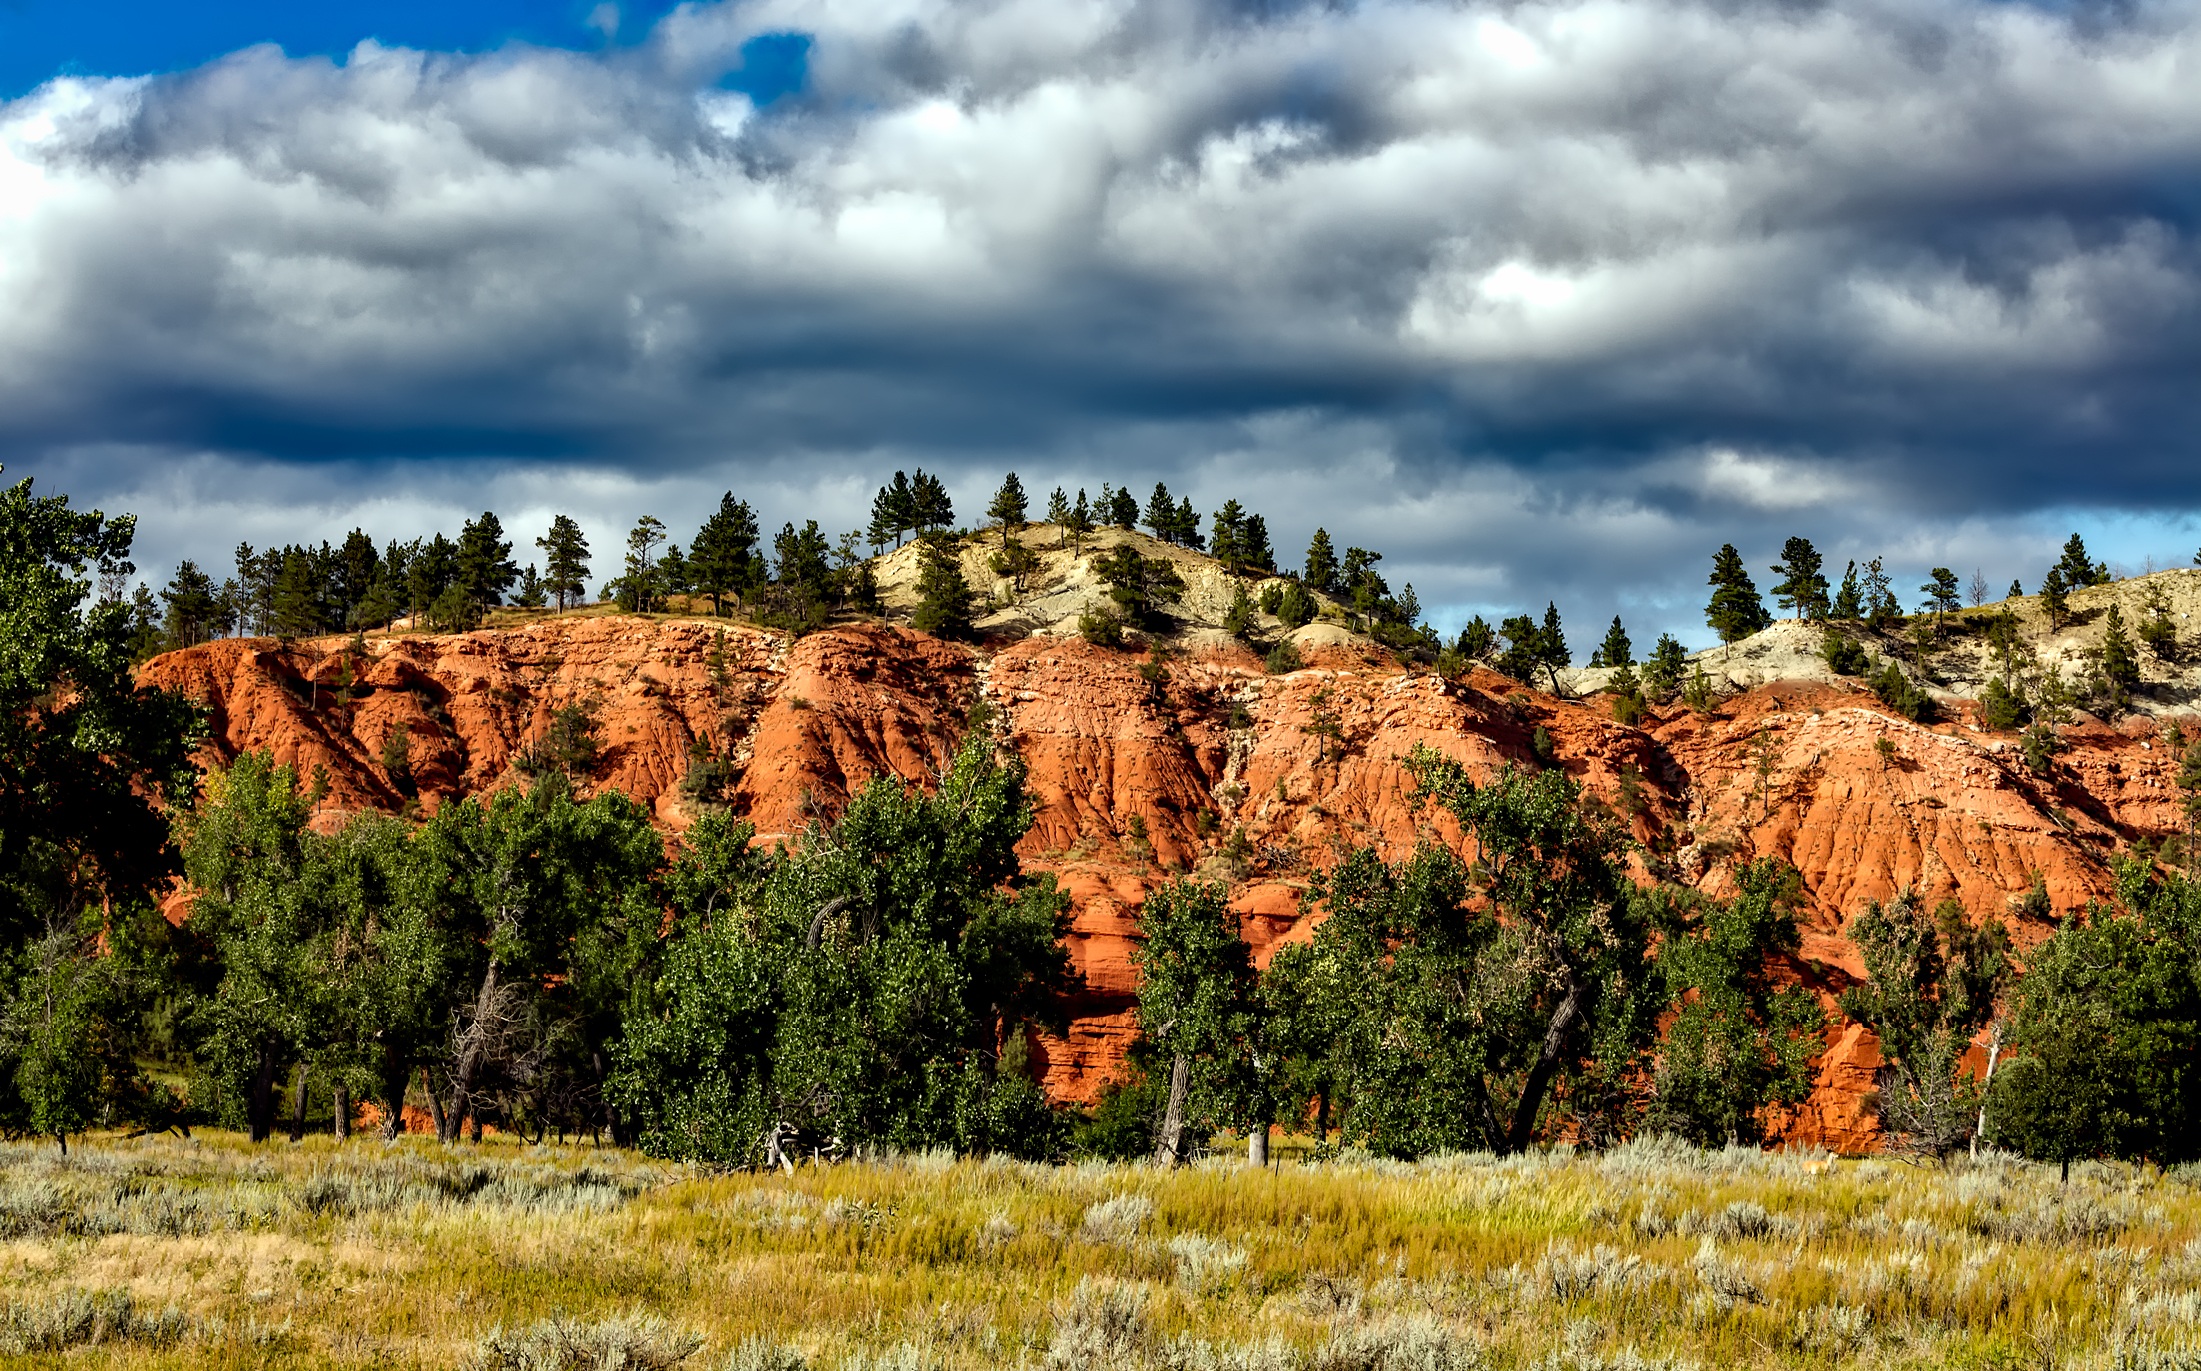
landscape, tree, nature, forest, wilderness, mountain, cloud, plant, sky, meadow, prairie, leaf, hill, flower, valley, mountain range, country, rural, autumn, park, canyon, national park, season, ridge, outdoors, woods, hills, hdr, clouds, colorado, mountains, plateau, pastoral, habitat, ecosystem, biome, natural environment, geographical feature, woody plant, mountainous landforms